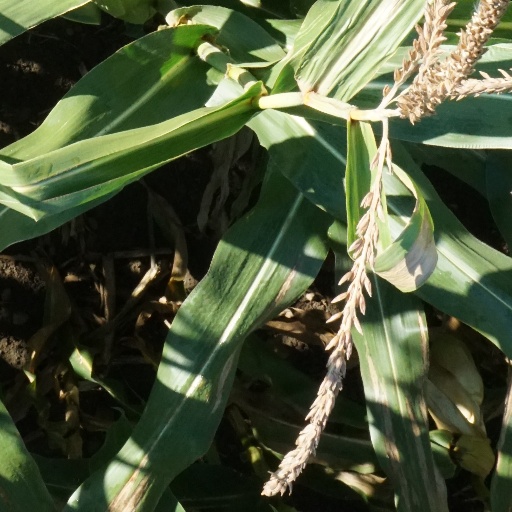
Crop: maize; corn